Elisabeth Griffith

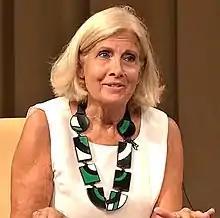
Griffith speaks to the US National Archives about "Formidable" in 2022

Elisabeth Griffith is an American historian, educator, and activist. She is the author of "Formidable: American Women and the Fight for Equality: 1920–2020", and "In Her Own Right: The Life of Elizabeth Cady Stanton". Early in her career, she held leadership positions in the Women's Campaign Fund and the National Women's Political Caucus, before serving as head of the Madeira School for 22 years.